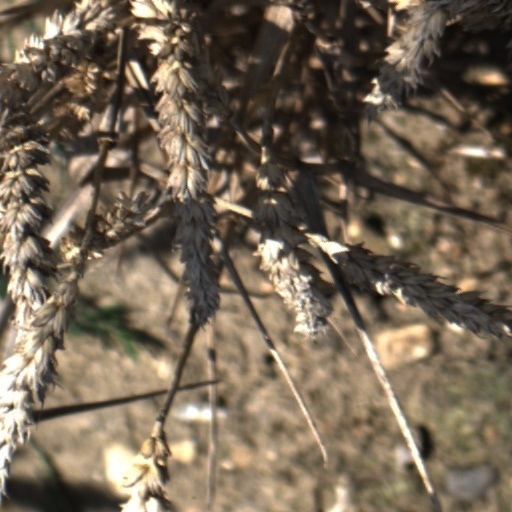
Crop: wheat